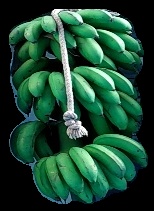
Variety: rasbale
Grade: grade2